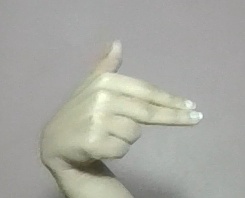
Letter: ghain